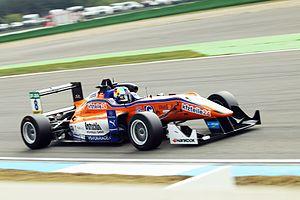
David Beckmann, né le 27 avril 2000 à Iserlohn, est un pilote automobile allemand. En 2019, il participe au championnat de Formule 3 avec l’écurie française ART Grand Prix.